David Hussey

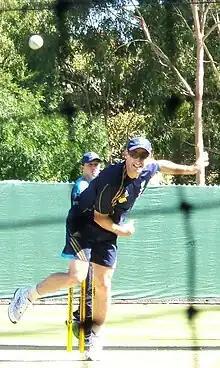
Hussey bowling off spin in the Adelaide Oval nets.

In the 2011–2012 tri-series held in Australia against India and Sri Lanka, Hussey scored the third most runs between the three teams, making 439 runs with an average 54.88.